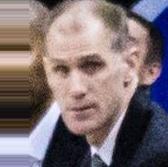
Age: 42